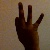
The image shows a hand gesture representing the number 9 in Indian Sign Language.